Japanese battleship Mikasa

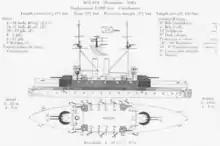
Plans showing "Mikasa" as originally built, from "Jane's Fighting Ships 1906–07"

The combat experience of the lightly armoured "Matsushima"-class cruisers during the First Sino-Japanese War of 1894–1895 convinced the Imperial Japanese Navy of weaknesses in the Jeune Ecole naval philosophy, and Japan embarked on a program to modernize and expand its fleet in preparation for further confrontations. In particular, Japan promulgated a ten-year naval build-up programme, with the construction of six battleships and six armoured cruisers at its core. These ships were paid for from the £30,000,000 indemnity paid by China after losing the First Sino-Japanese War.